Huntersville, Ohio

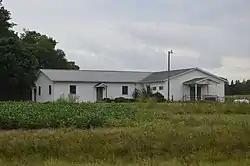
Old Regular Baptist church

Huntersville is an unincorporated community in Hardin County, in the U.S. state of Ohio.